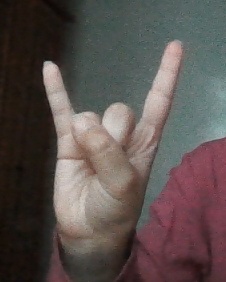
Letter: la